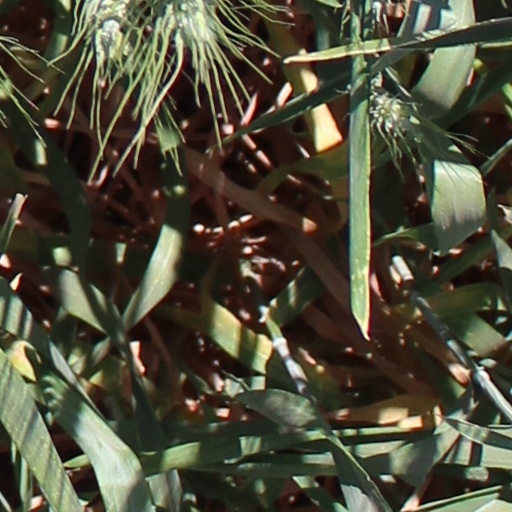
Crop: wheat